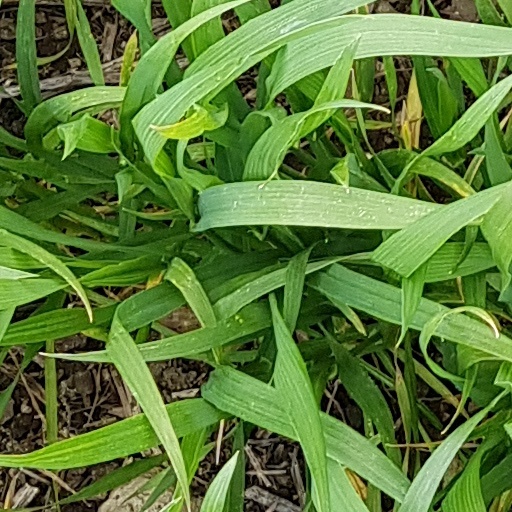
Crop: wheat